Pyrite

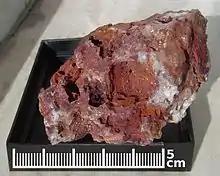
A pyrite cube (center) has dissolved away from a host rock, leaving behind trace gold

Iron pyrite is unstable when exposed to the oxidizing conditions prevailing at the Earth's surface: iron pyrite in contact with atmospheric oxygen and water, or damp, ultimately decomposes into iron oxyhydroxides (ferrihydrite, FeO(OH)) and sulfuric acid. This process is accelerated by the action of "Acidithiobacillus" bacteria which oxidize pyrite to first produce ferrous ions, sulfate ions, and release protons (or ). In a second step, the ferrous ions are oxidized by into ferric ions which hydrolyze also releasing ions and producing FeO(OH). These oxidation reactions occur more rapidly when pyrite is finely dispersed (framboidal crystals initially formed by sulfate reducing bacteria (SRB) in argillaceous sediments or dust from mining operations).